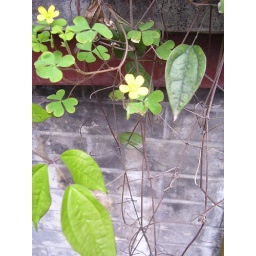
Two different plants spotted in Fu Rong Zhen...